Heskin Hall

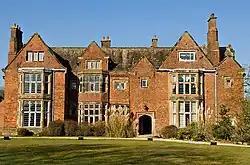

Heskin Hall is a manor house in Heskin, Lancashire, England. Construction began on the present hall in 1545 making it a Tudor building which has been designated a Grade I listed building by Historic England.